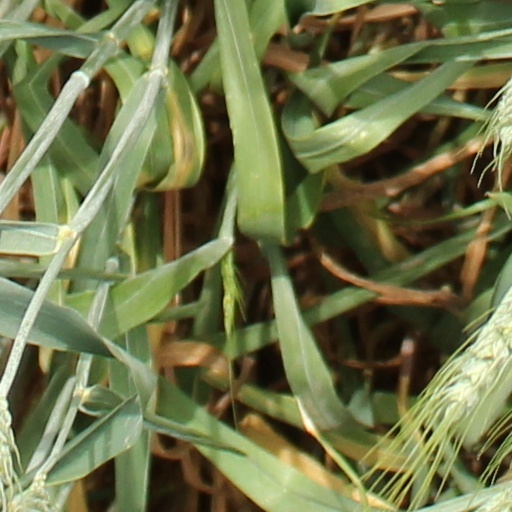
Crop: wheat